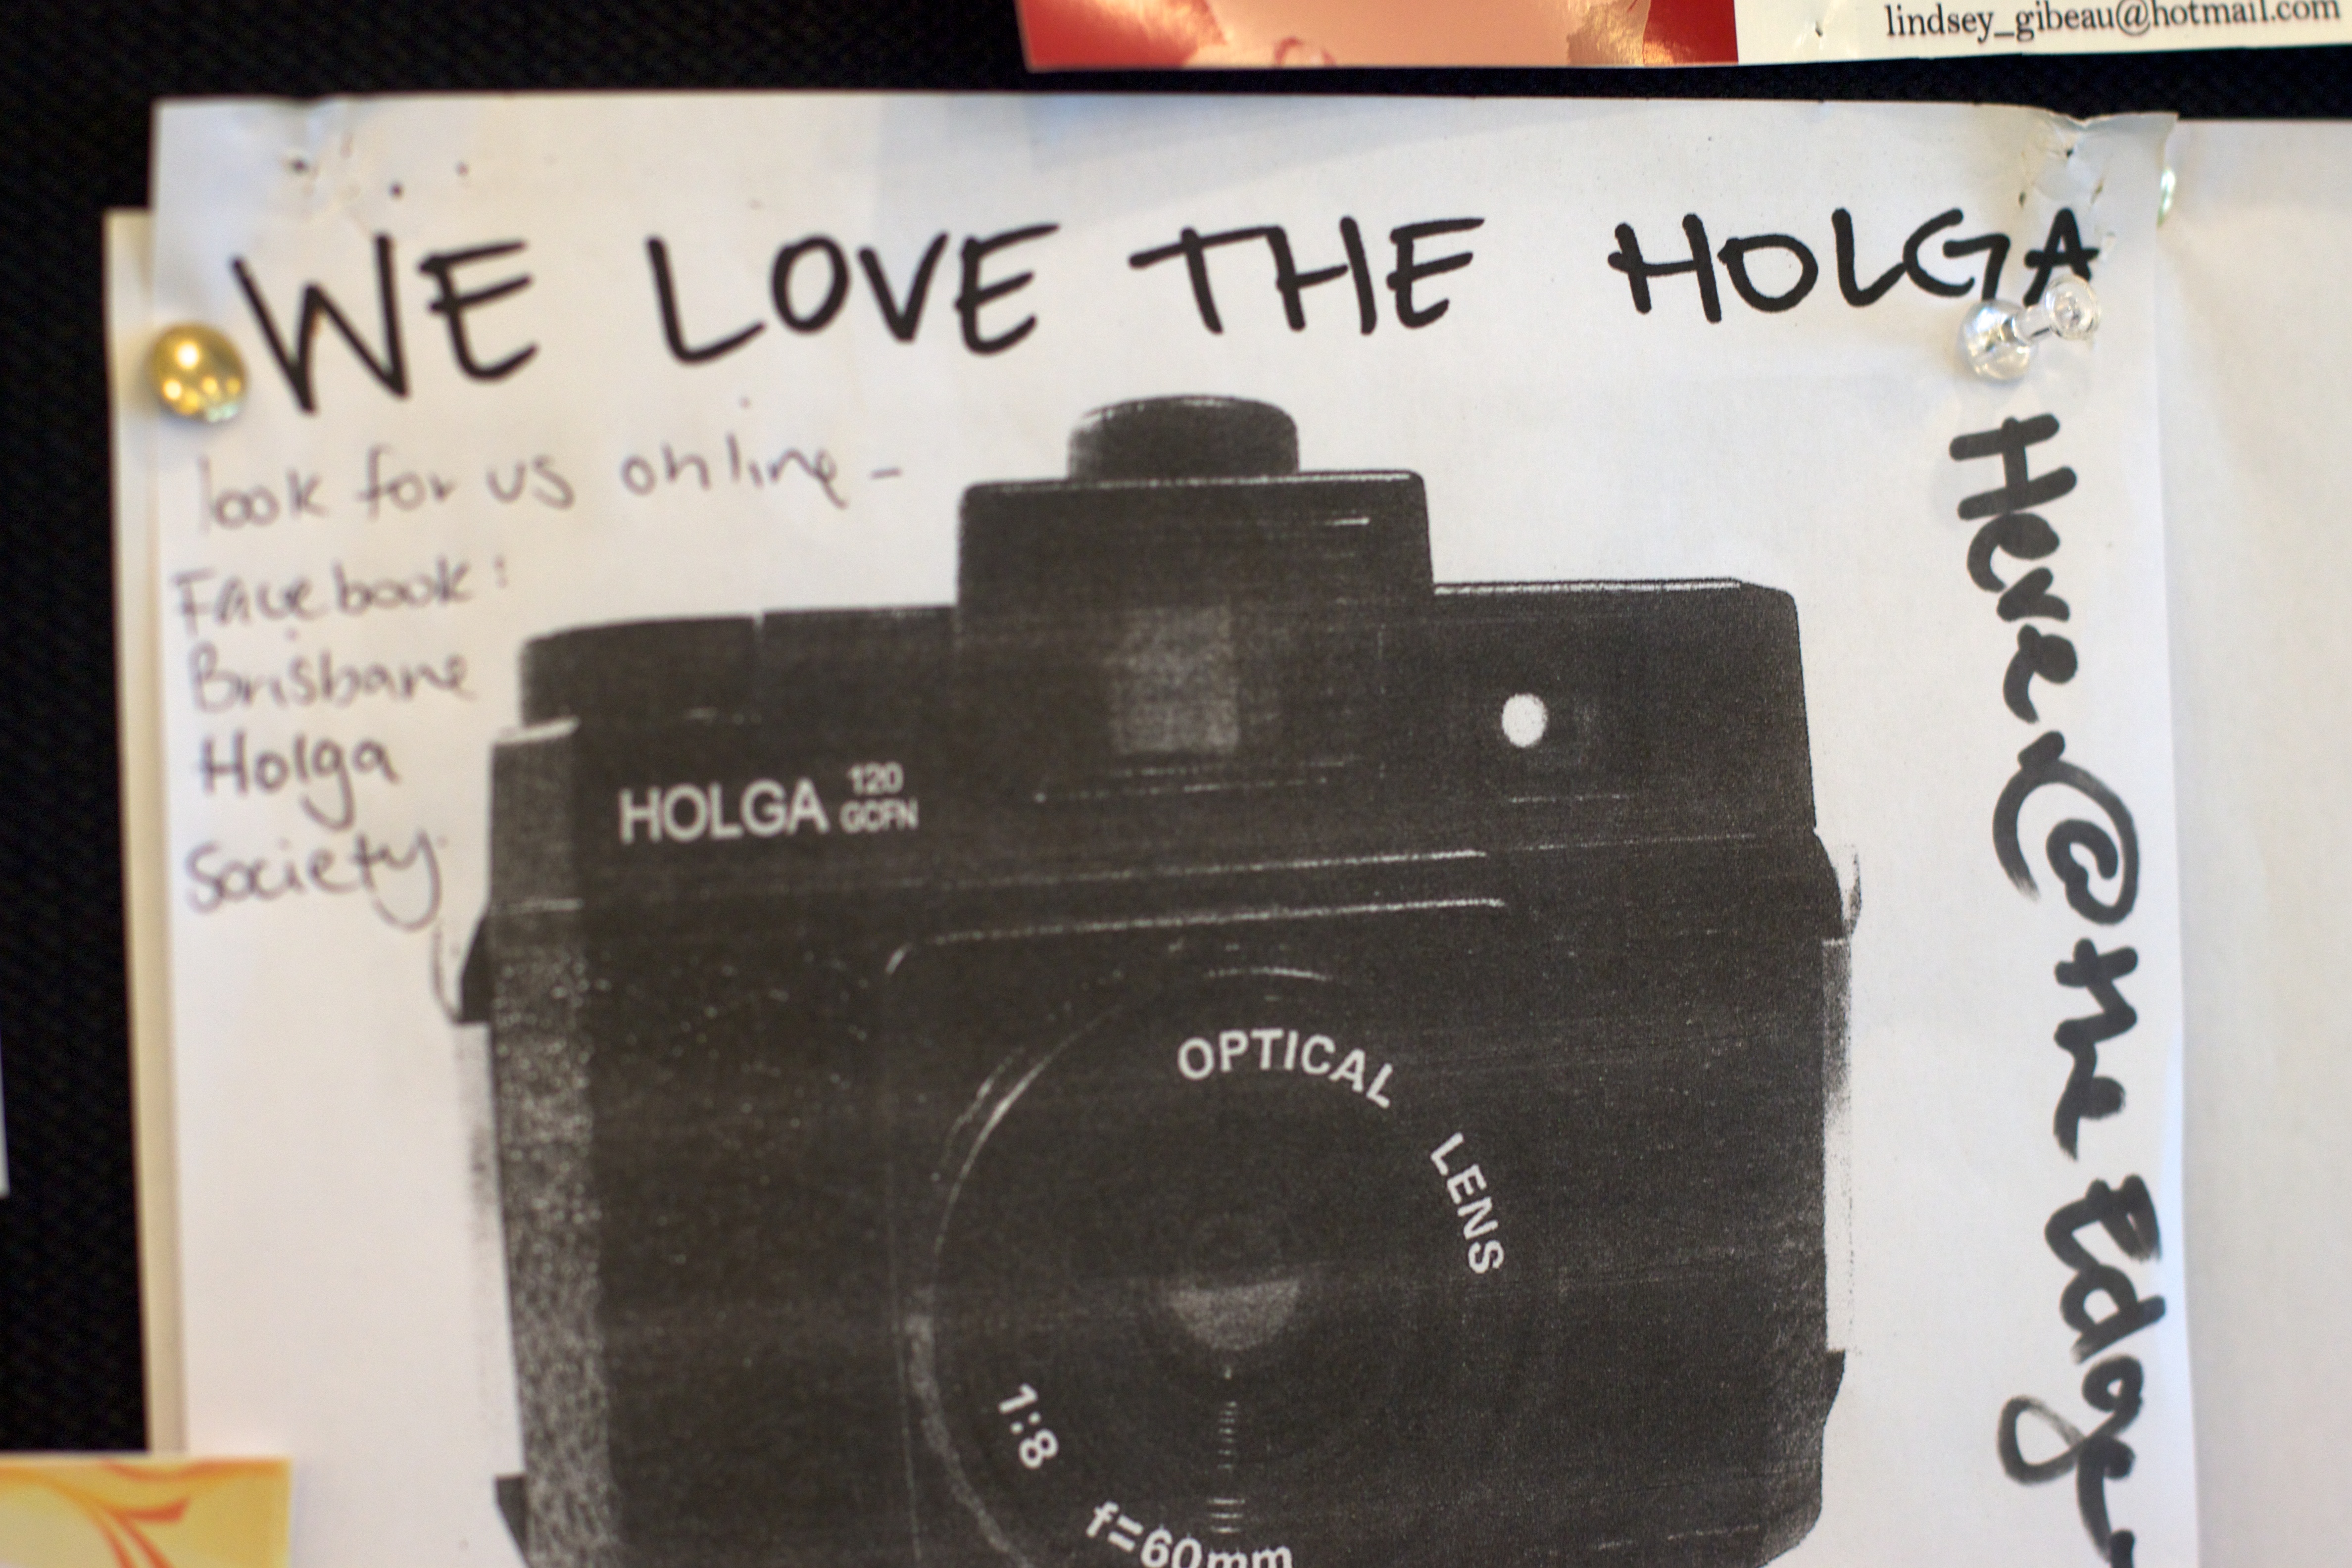
technology, cameras optics